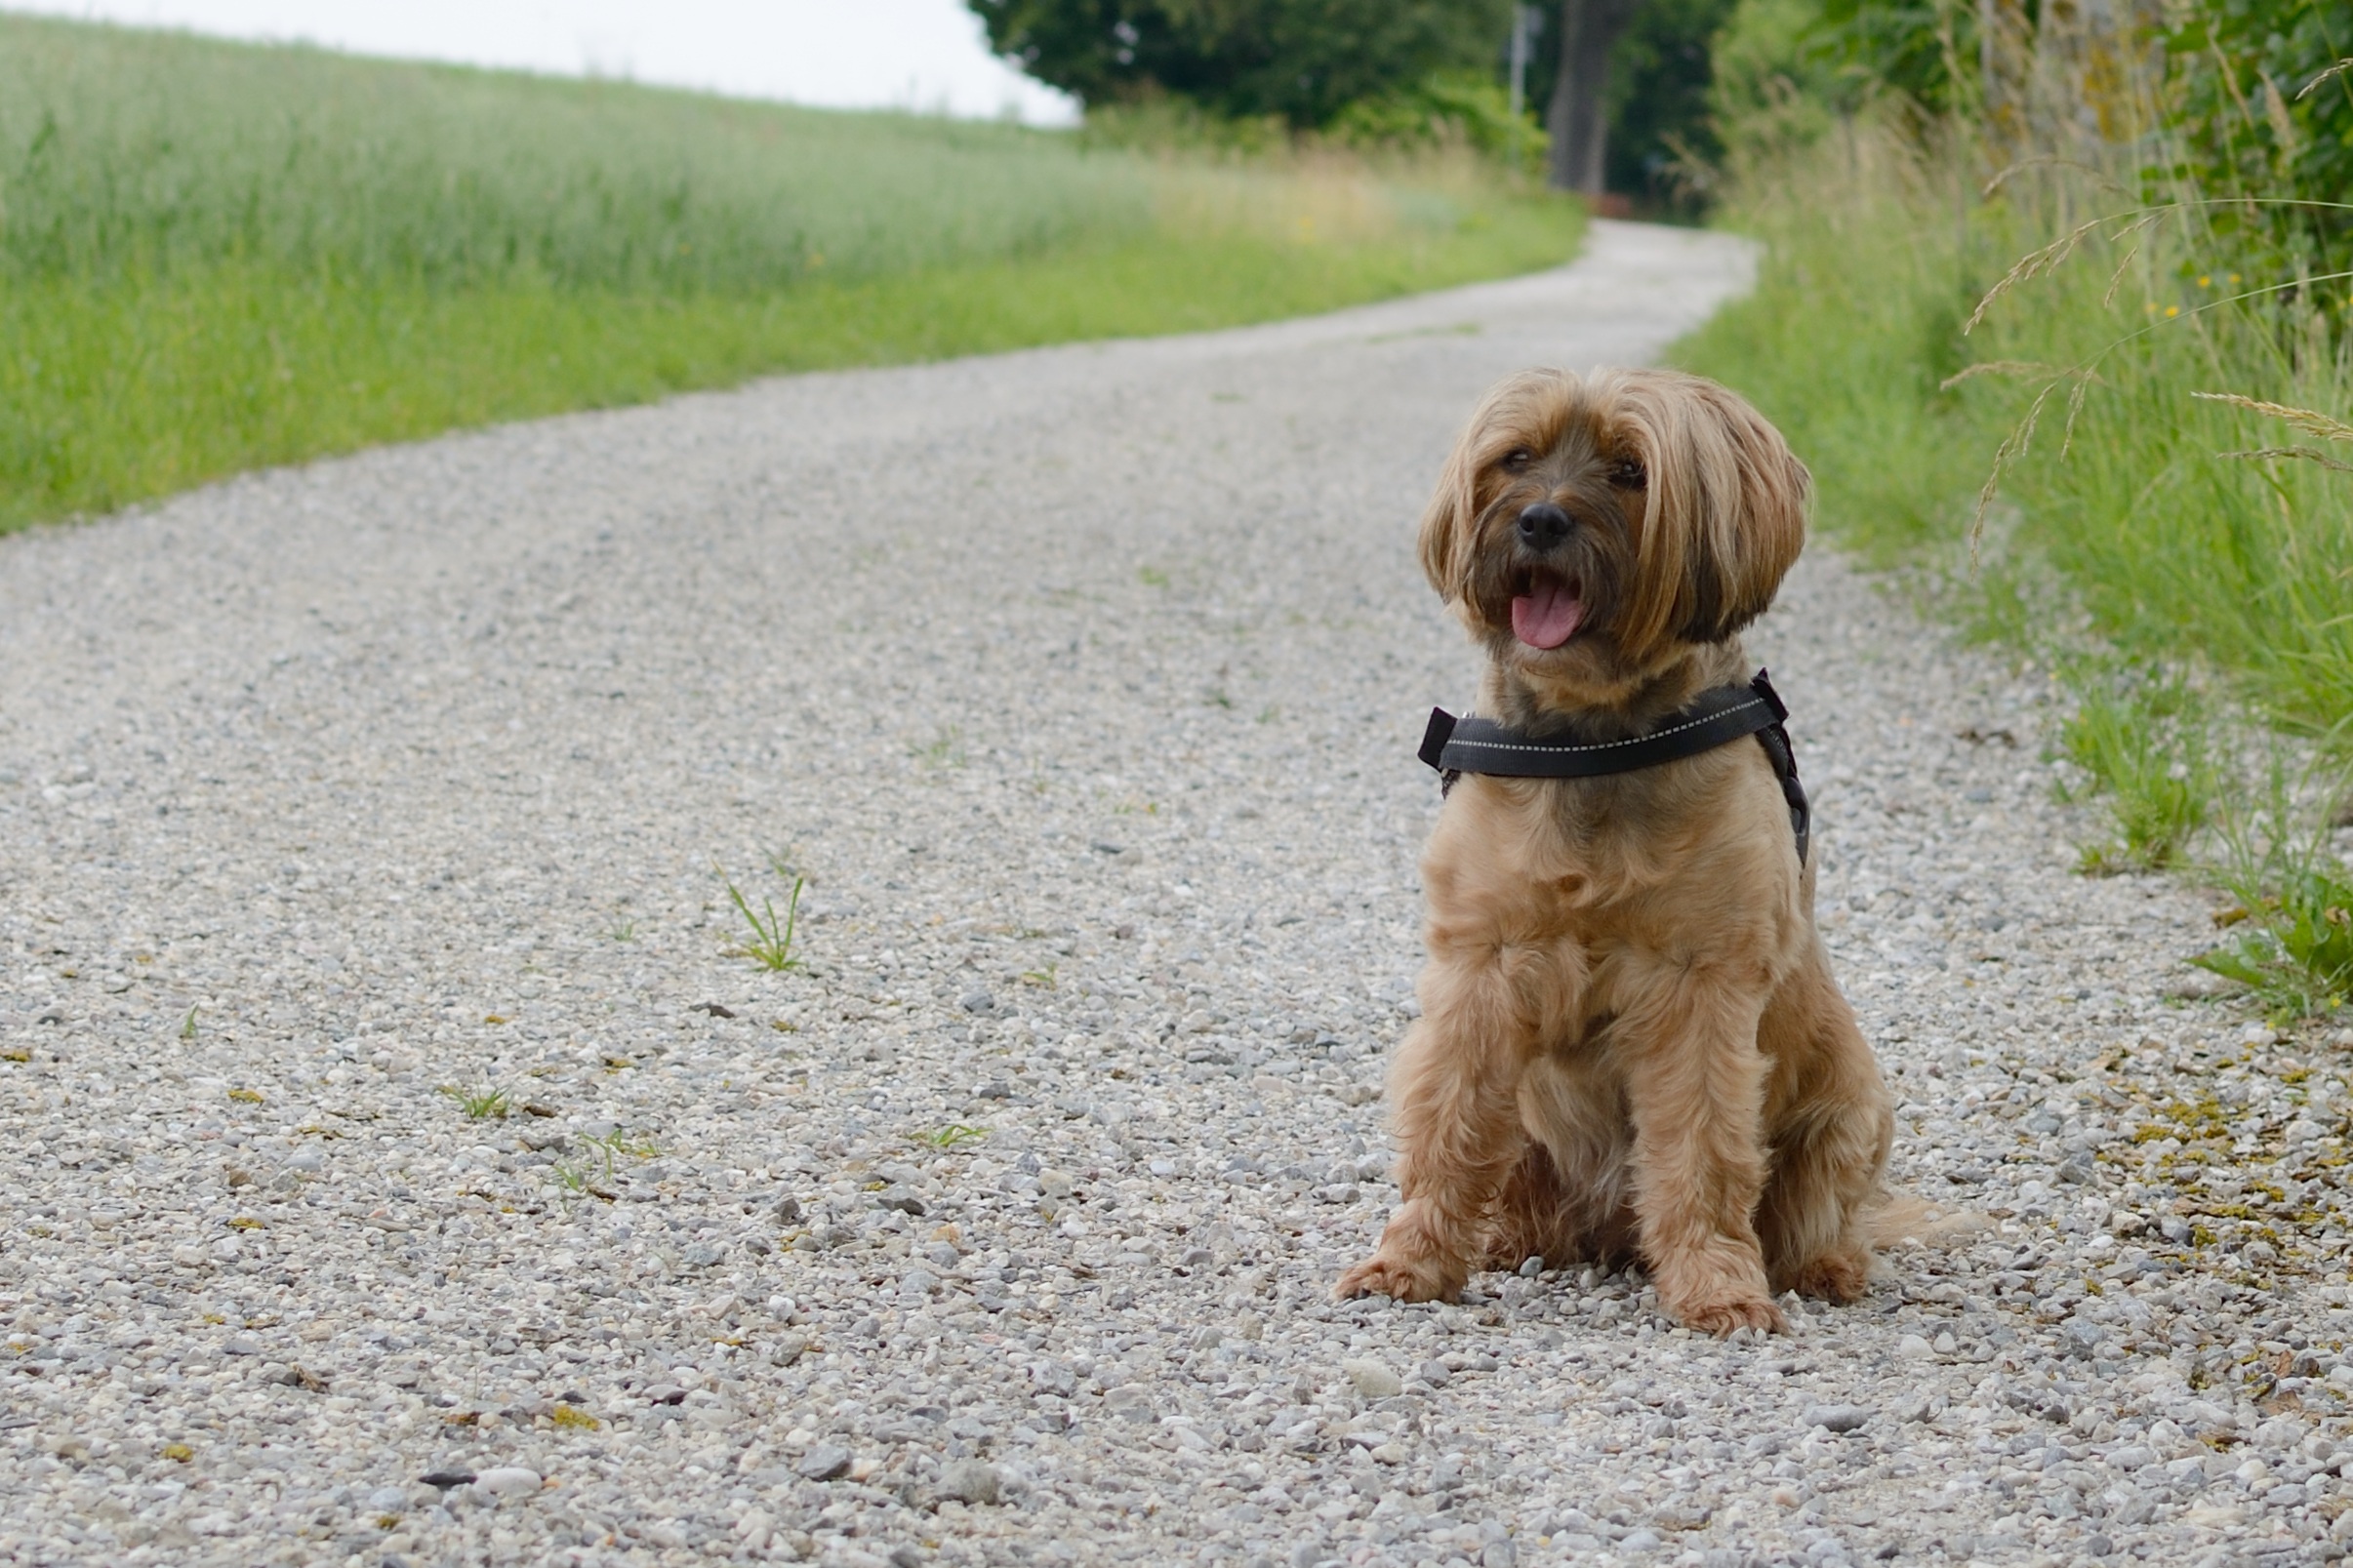
watch, road, seat, puppy, dog, pet, sitting, mammal, lane, vertebrate, wait, attention, away, dog breed, tibetan terrier, expect, dog like mammal, dog crossbreeds